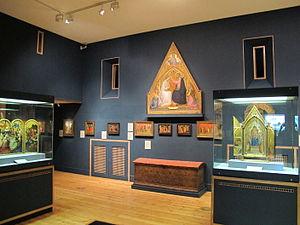
Thomas Gambier Parry, né le 22 février 1816 et mort le 28 septembre 1888, est un artiste et collectionneur d'art anglais, connu pour avoir inventé une technique de peinture murale aujourd'hui appelée Gambier Parry process, et avoir constitué une riche collection de peinture italienne des XIVᵉ et XVᵉ siècles et d'objets d'art du Moyen Âge et de la Renaissance, que ses héritiers ont donné à l'Institut Courtauld en 1966.